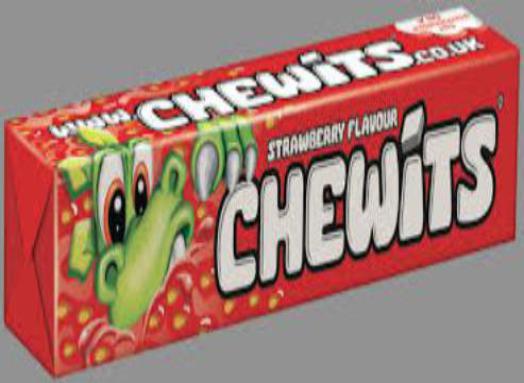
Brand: chewits
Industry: Food